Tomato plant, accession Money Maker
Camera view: horizontal (90 deg, fisheye); turntable rotation: 150 degrees
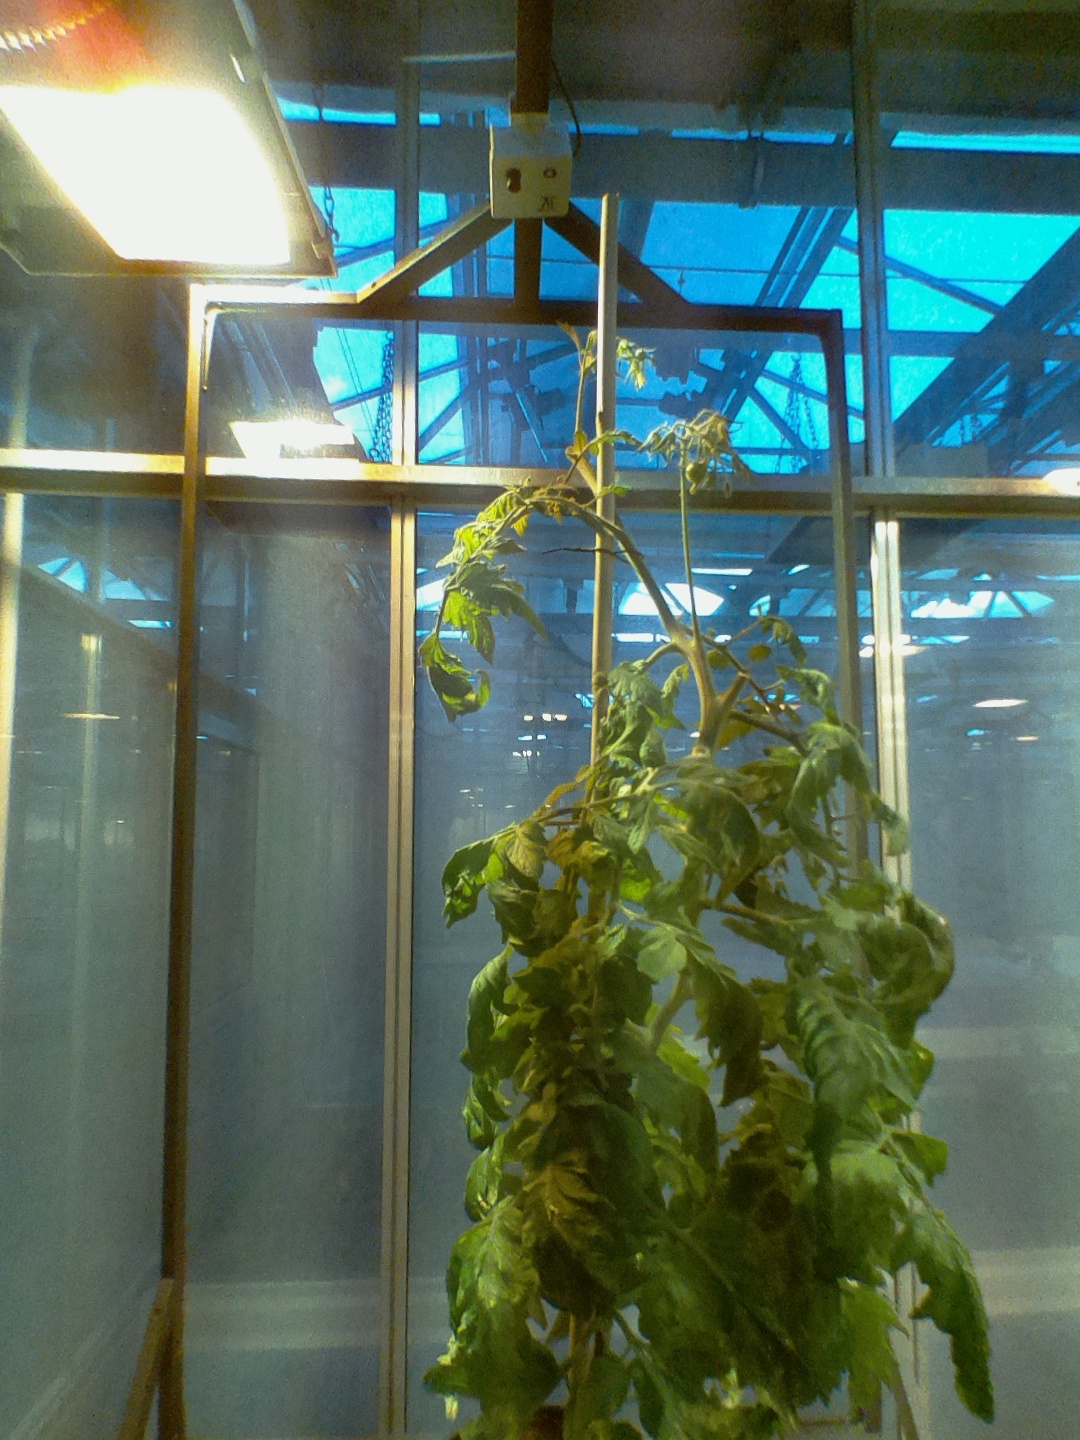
BBCH growth stage 75: 50%-60% of final fruit size